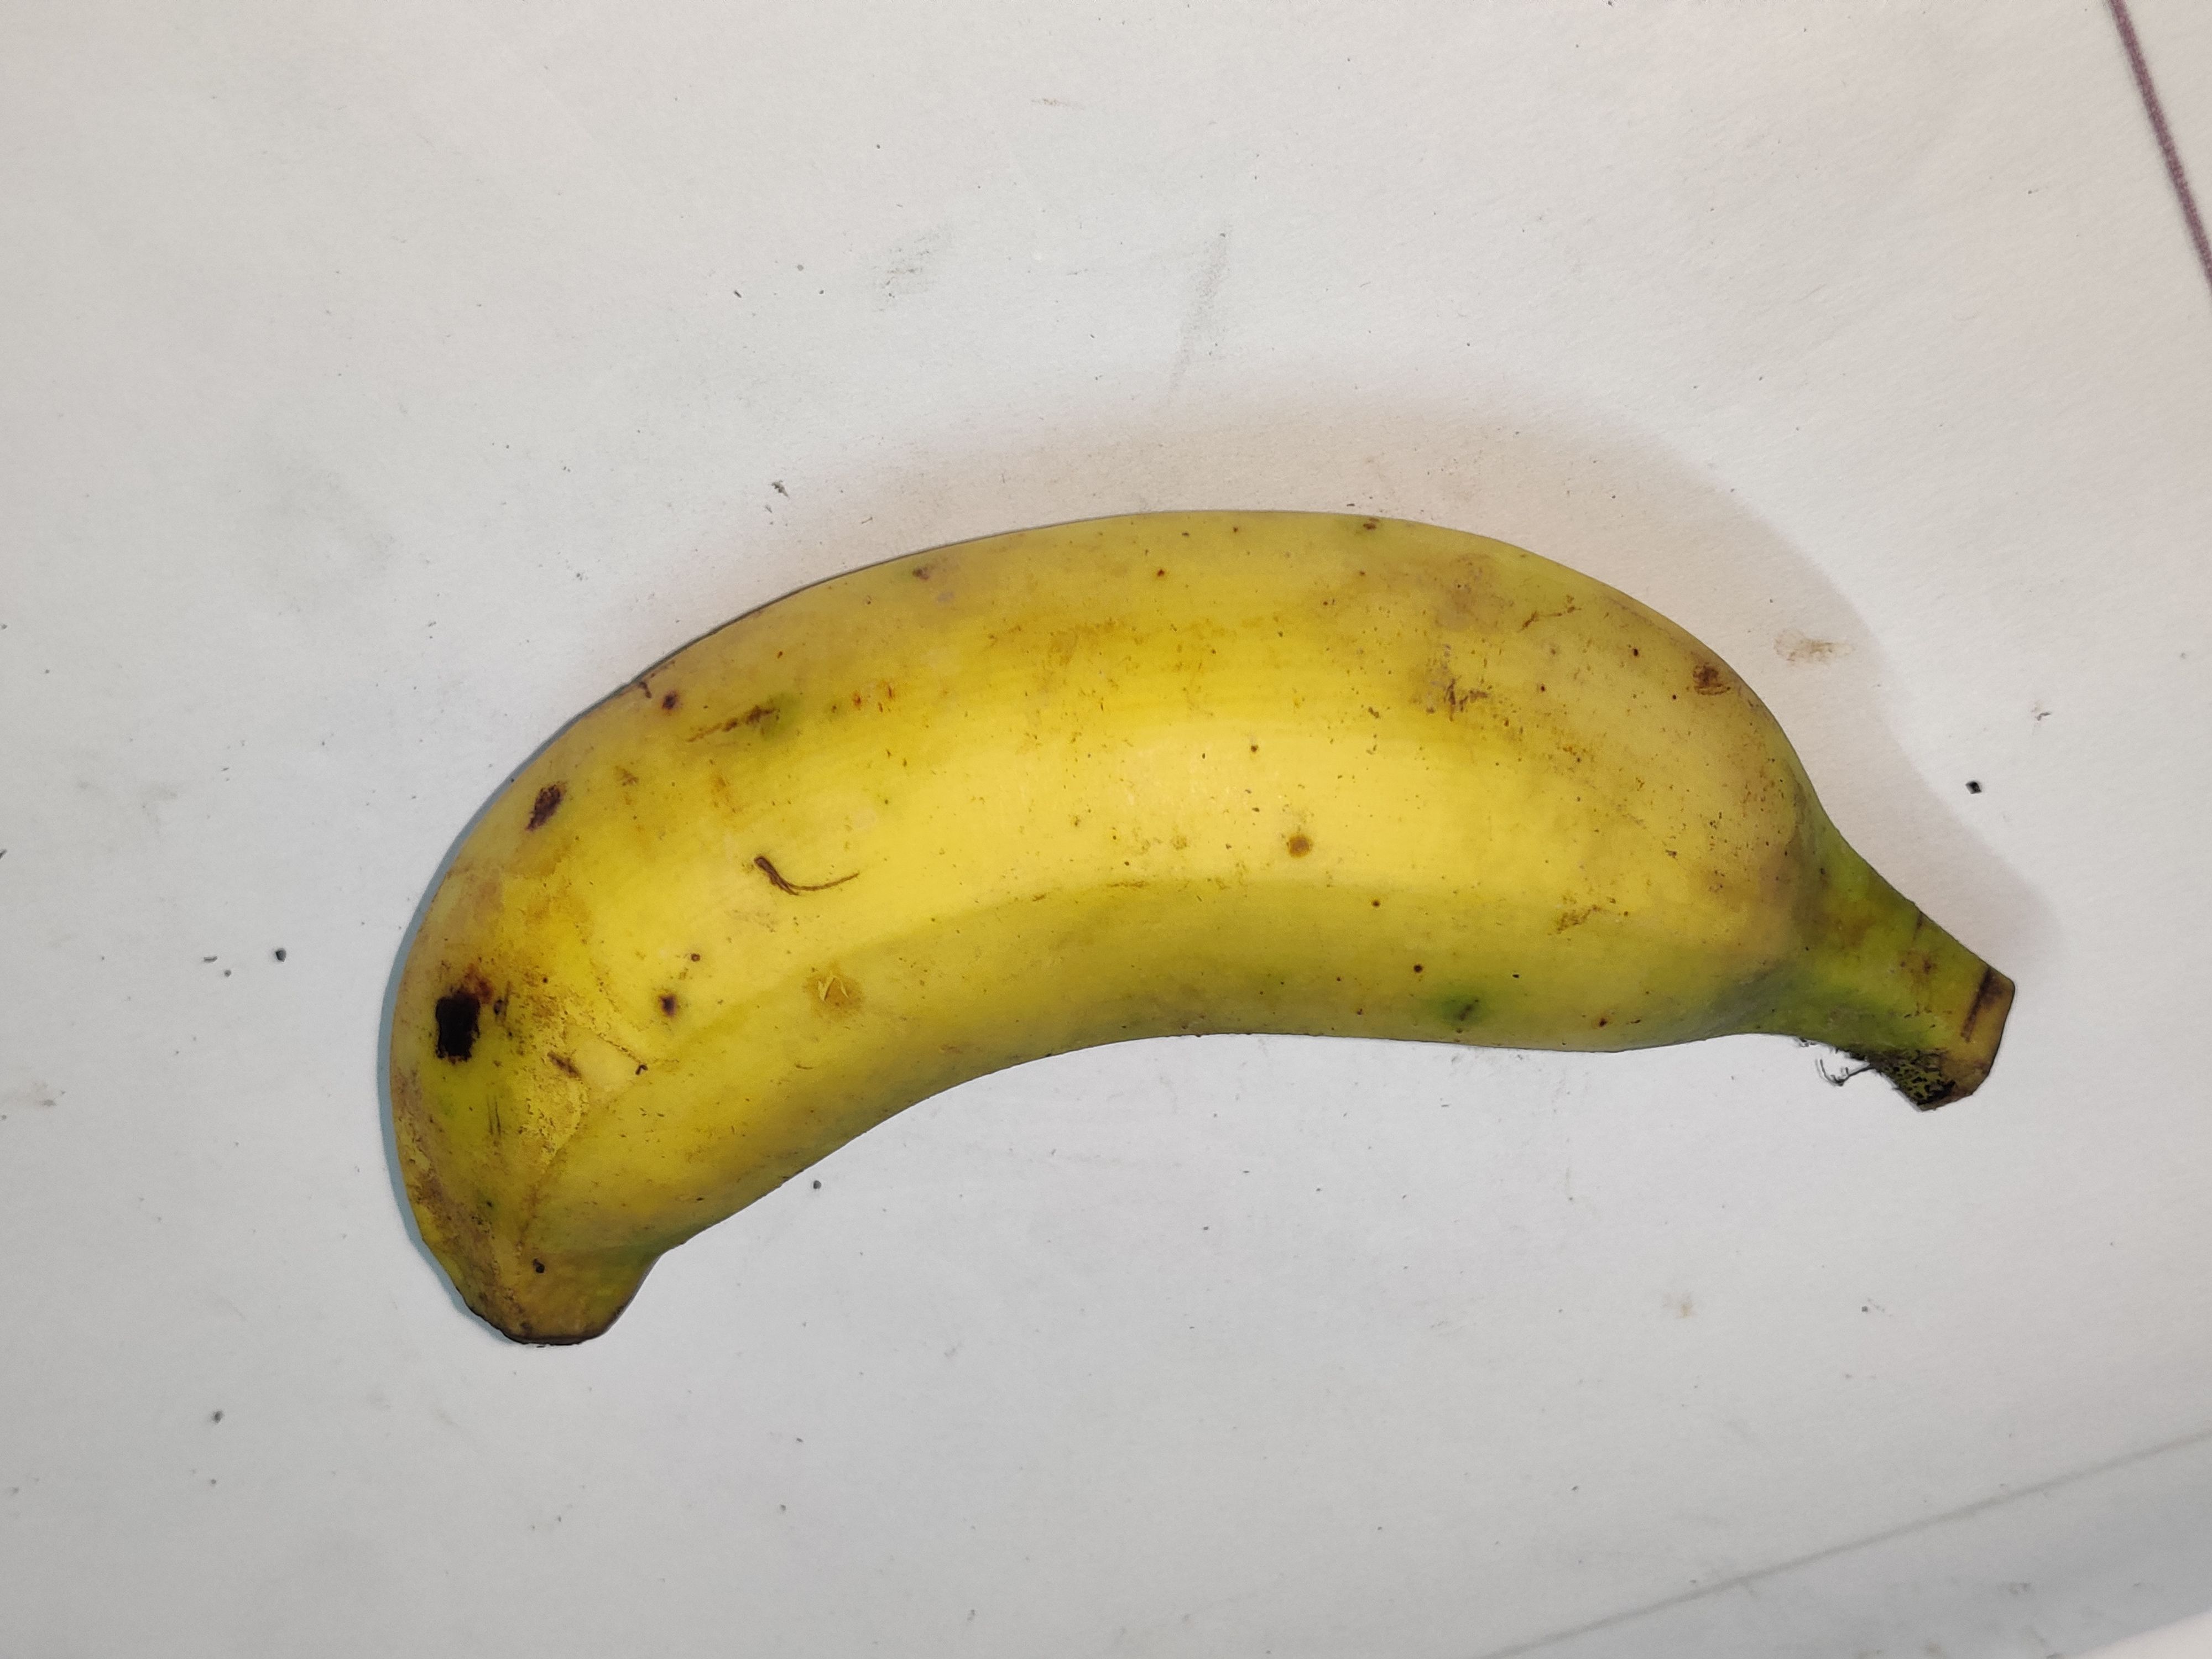
Fruit: banana
Grade: 1st-grade